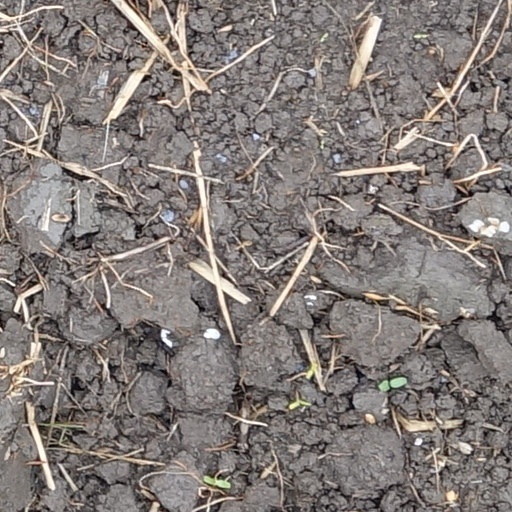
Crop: wheat